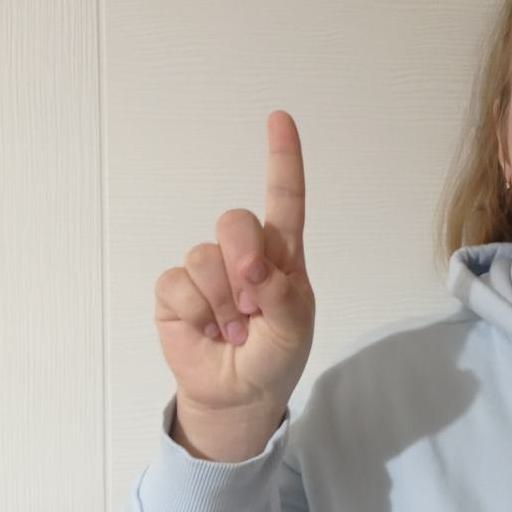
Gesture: one